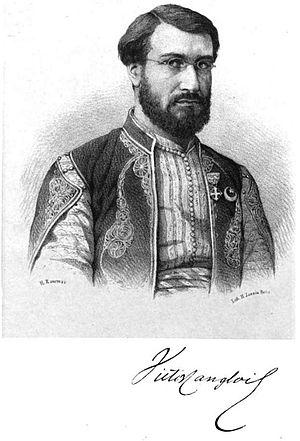
Louis Victor Langlois, dit Victor Langlois est un orientaliste français, spécialiste de la numismatique et de la civilisation arménienne, né à Dieppe le 20 mars 1829, mort à Paris le 14 mai 1869.